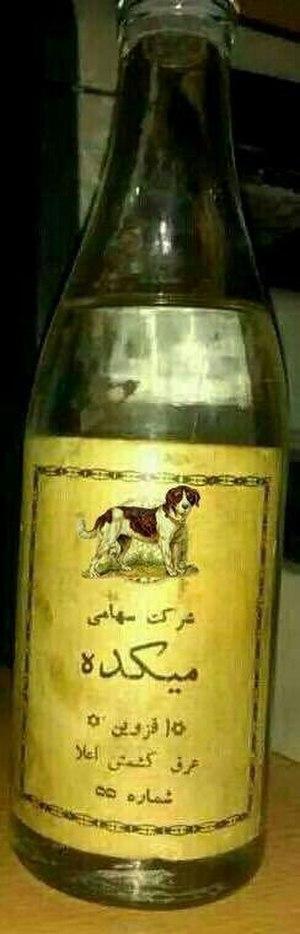
Aragh Sagi signifiant littéralement « distillat de chien » est un type d'alcool de contrebande iranien.